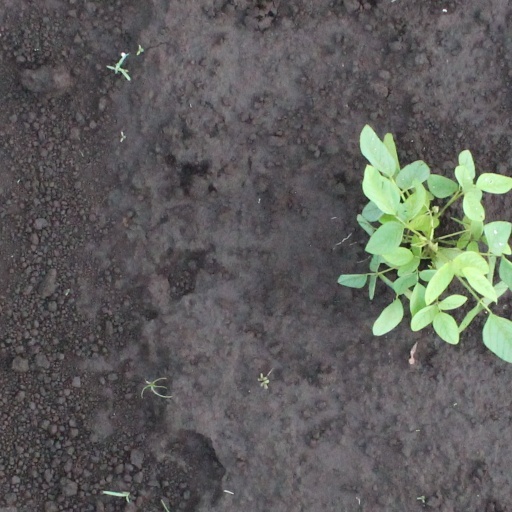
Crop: soybean